Portland, Victoria

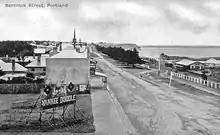
Bentinck Street looking north from Gawler Street.

By 1838, land auctions had been authorised from Sydney, and Charles Tyers surveyed the Portland township in 1839. "It was government policy to encourage squatters to take possession of whatever land they chose". A Post Office was opened on 4 December 1841, the third to open in the Port Phillip District after Melbourne and Geelong.